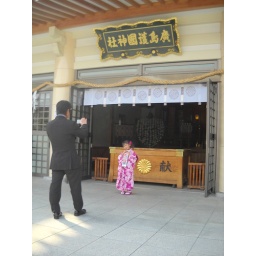
A little girl in traditional dress